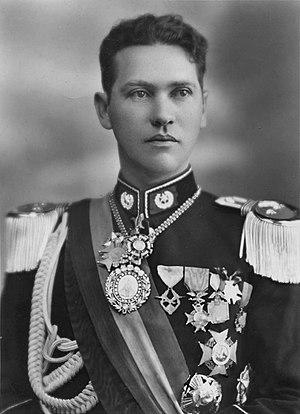
Germán Busch Becerra était un ancien officier militaire bolivien, héros de la Guerre du Chaco, et président de Bolivie entre 1937 et 1939. Il avait été également président durant le mois de mai 1936.